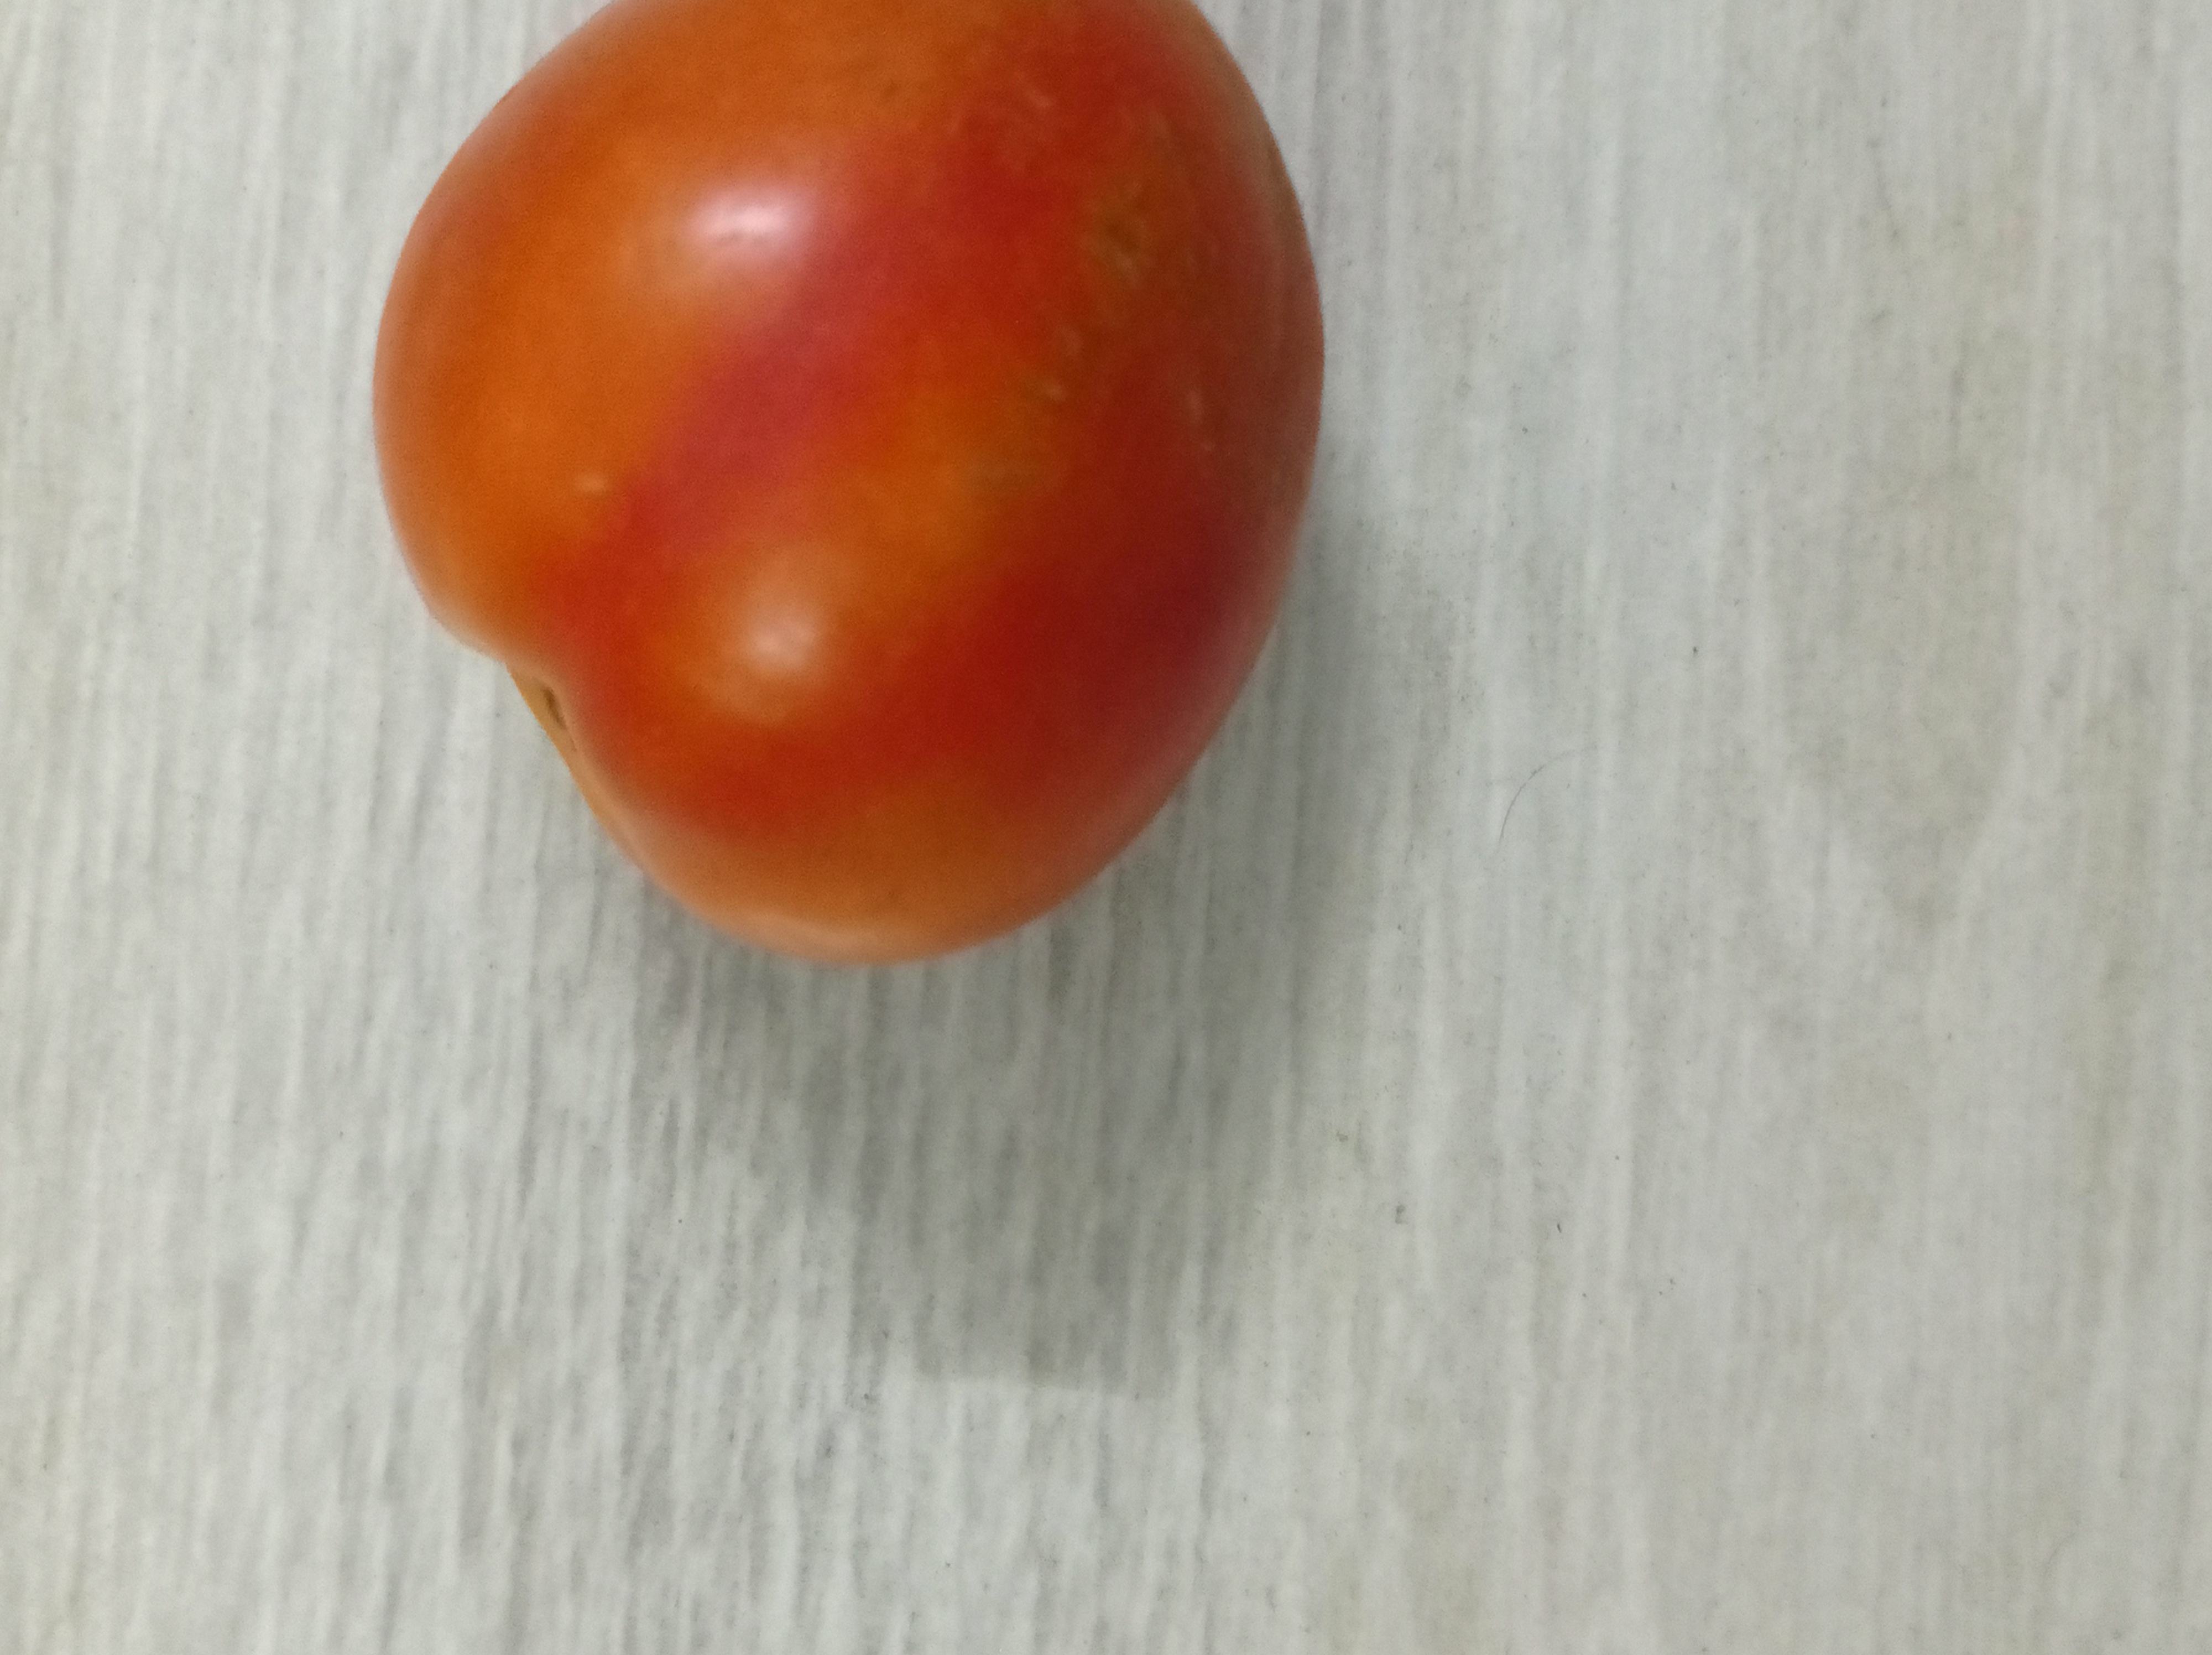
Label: Fresh